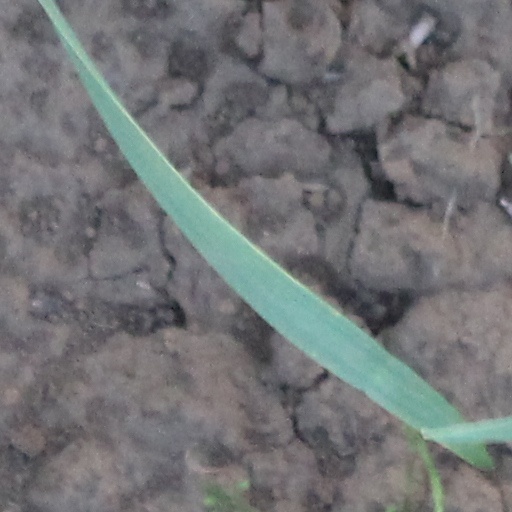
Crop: wheat